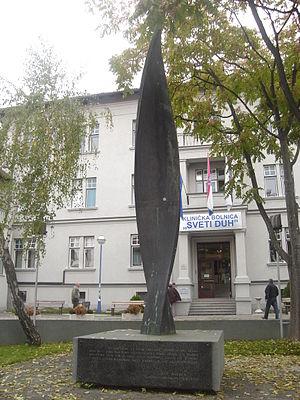
Cet article recense les monuments à la Seconde Guerre mondiale en Croatie.